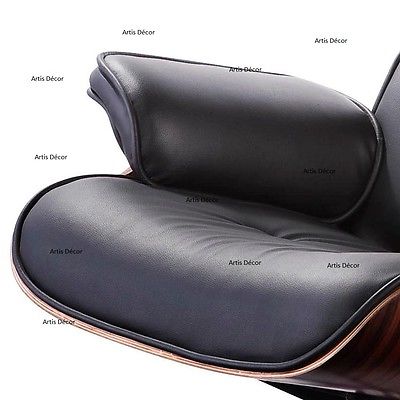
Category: chair